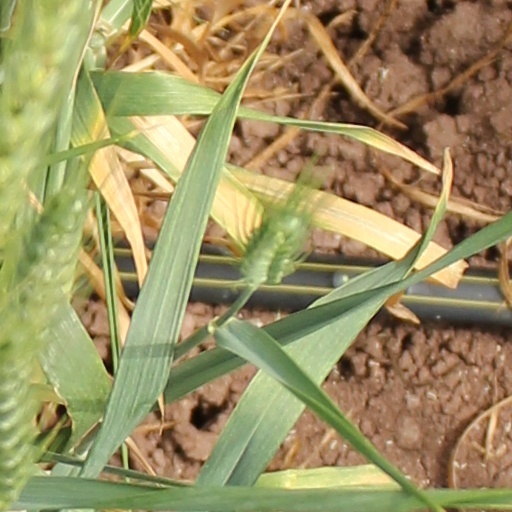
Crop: wheat